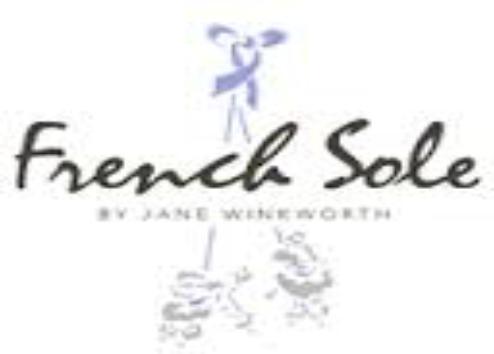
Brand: French Sole
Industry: Clothes